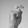
ASL letter: X